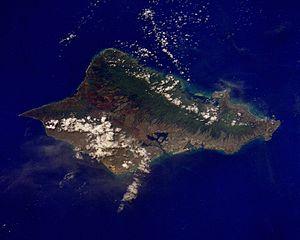
Vue satelitte d'O'ahu Italiano: Oahu vista da satellite Polski: Zdjęcie satelitarne wyspy Oahu (Hawaje) Русский: Спутниковый снимок острова Oahu (Гавайи)
Nawele était un noble hawaïen, le chef d'Oahu. Il était l'un des premiers monarques d'Oʻahu.
Oahu, en hawaïen Oʻahu, est la troisième île par la taille de l’archipel d'Hawaï et la plus peuplée des îles formant l’État d'Hawaï. Elle se situe à 42 km à l'ouest-nord-ouest de Molokai et à 117 km à l'est-sud-est de Kauai. Elle couvre une superficie de 1 545,34 km², en incluant l’île de Ford et les îlots de la baie de Kaneohe et de la côte est. Elle a 336 kilomètres de côtes.